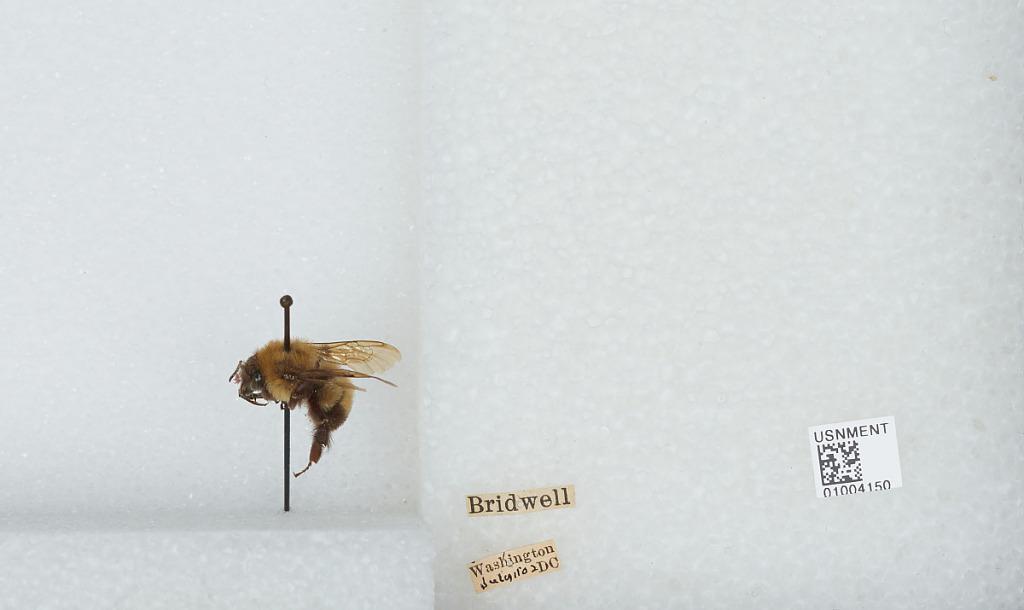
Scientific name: Bombus (Pyrobombus) bimaculatus Cresson
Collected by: Bridwell
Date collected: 1902-7-11
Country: United States
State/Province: District of Columbia
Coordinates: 38.9047, -77.0164